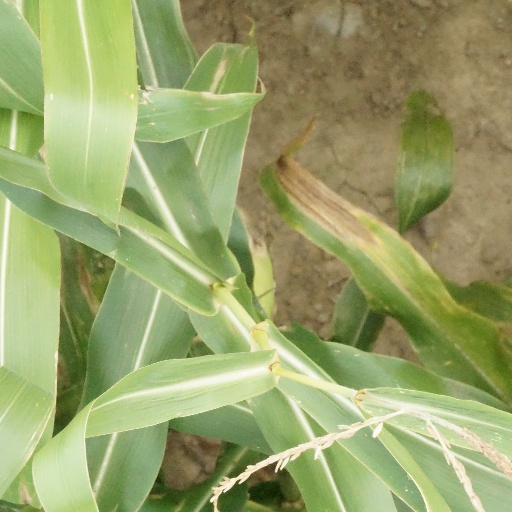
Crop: maize; corn